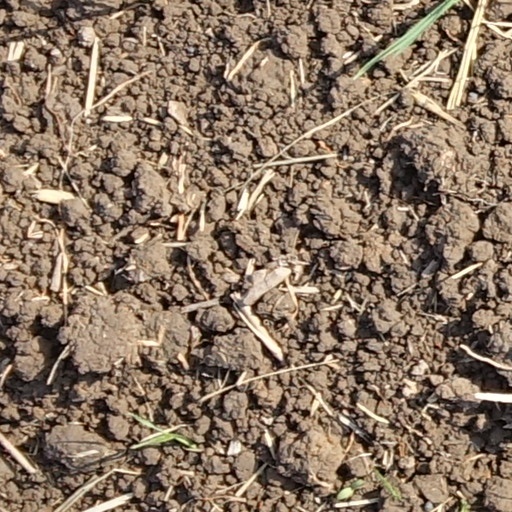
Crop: wheat